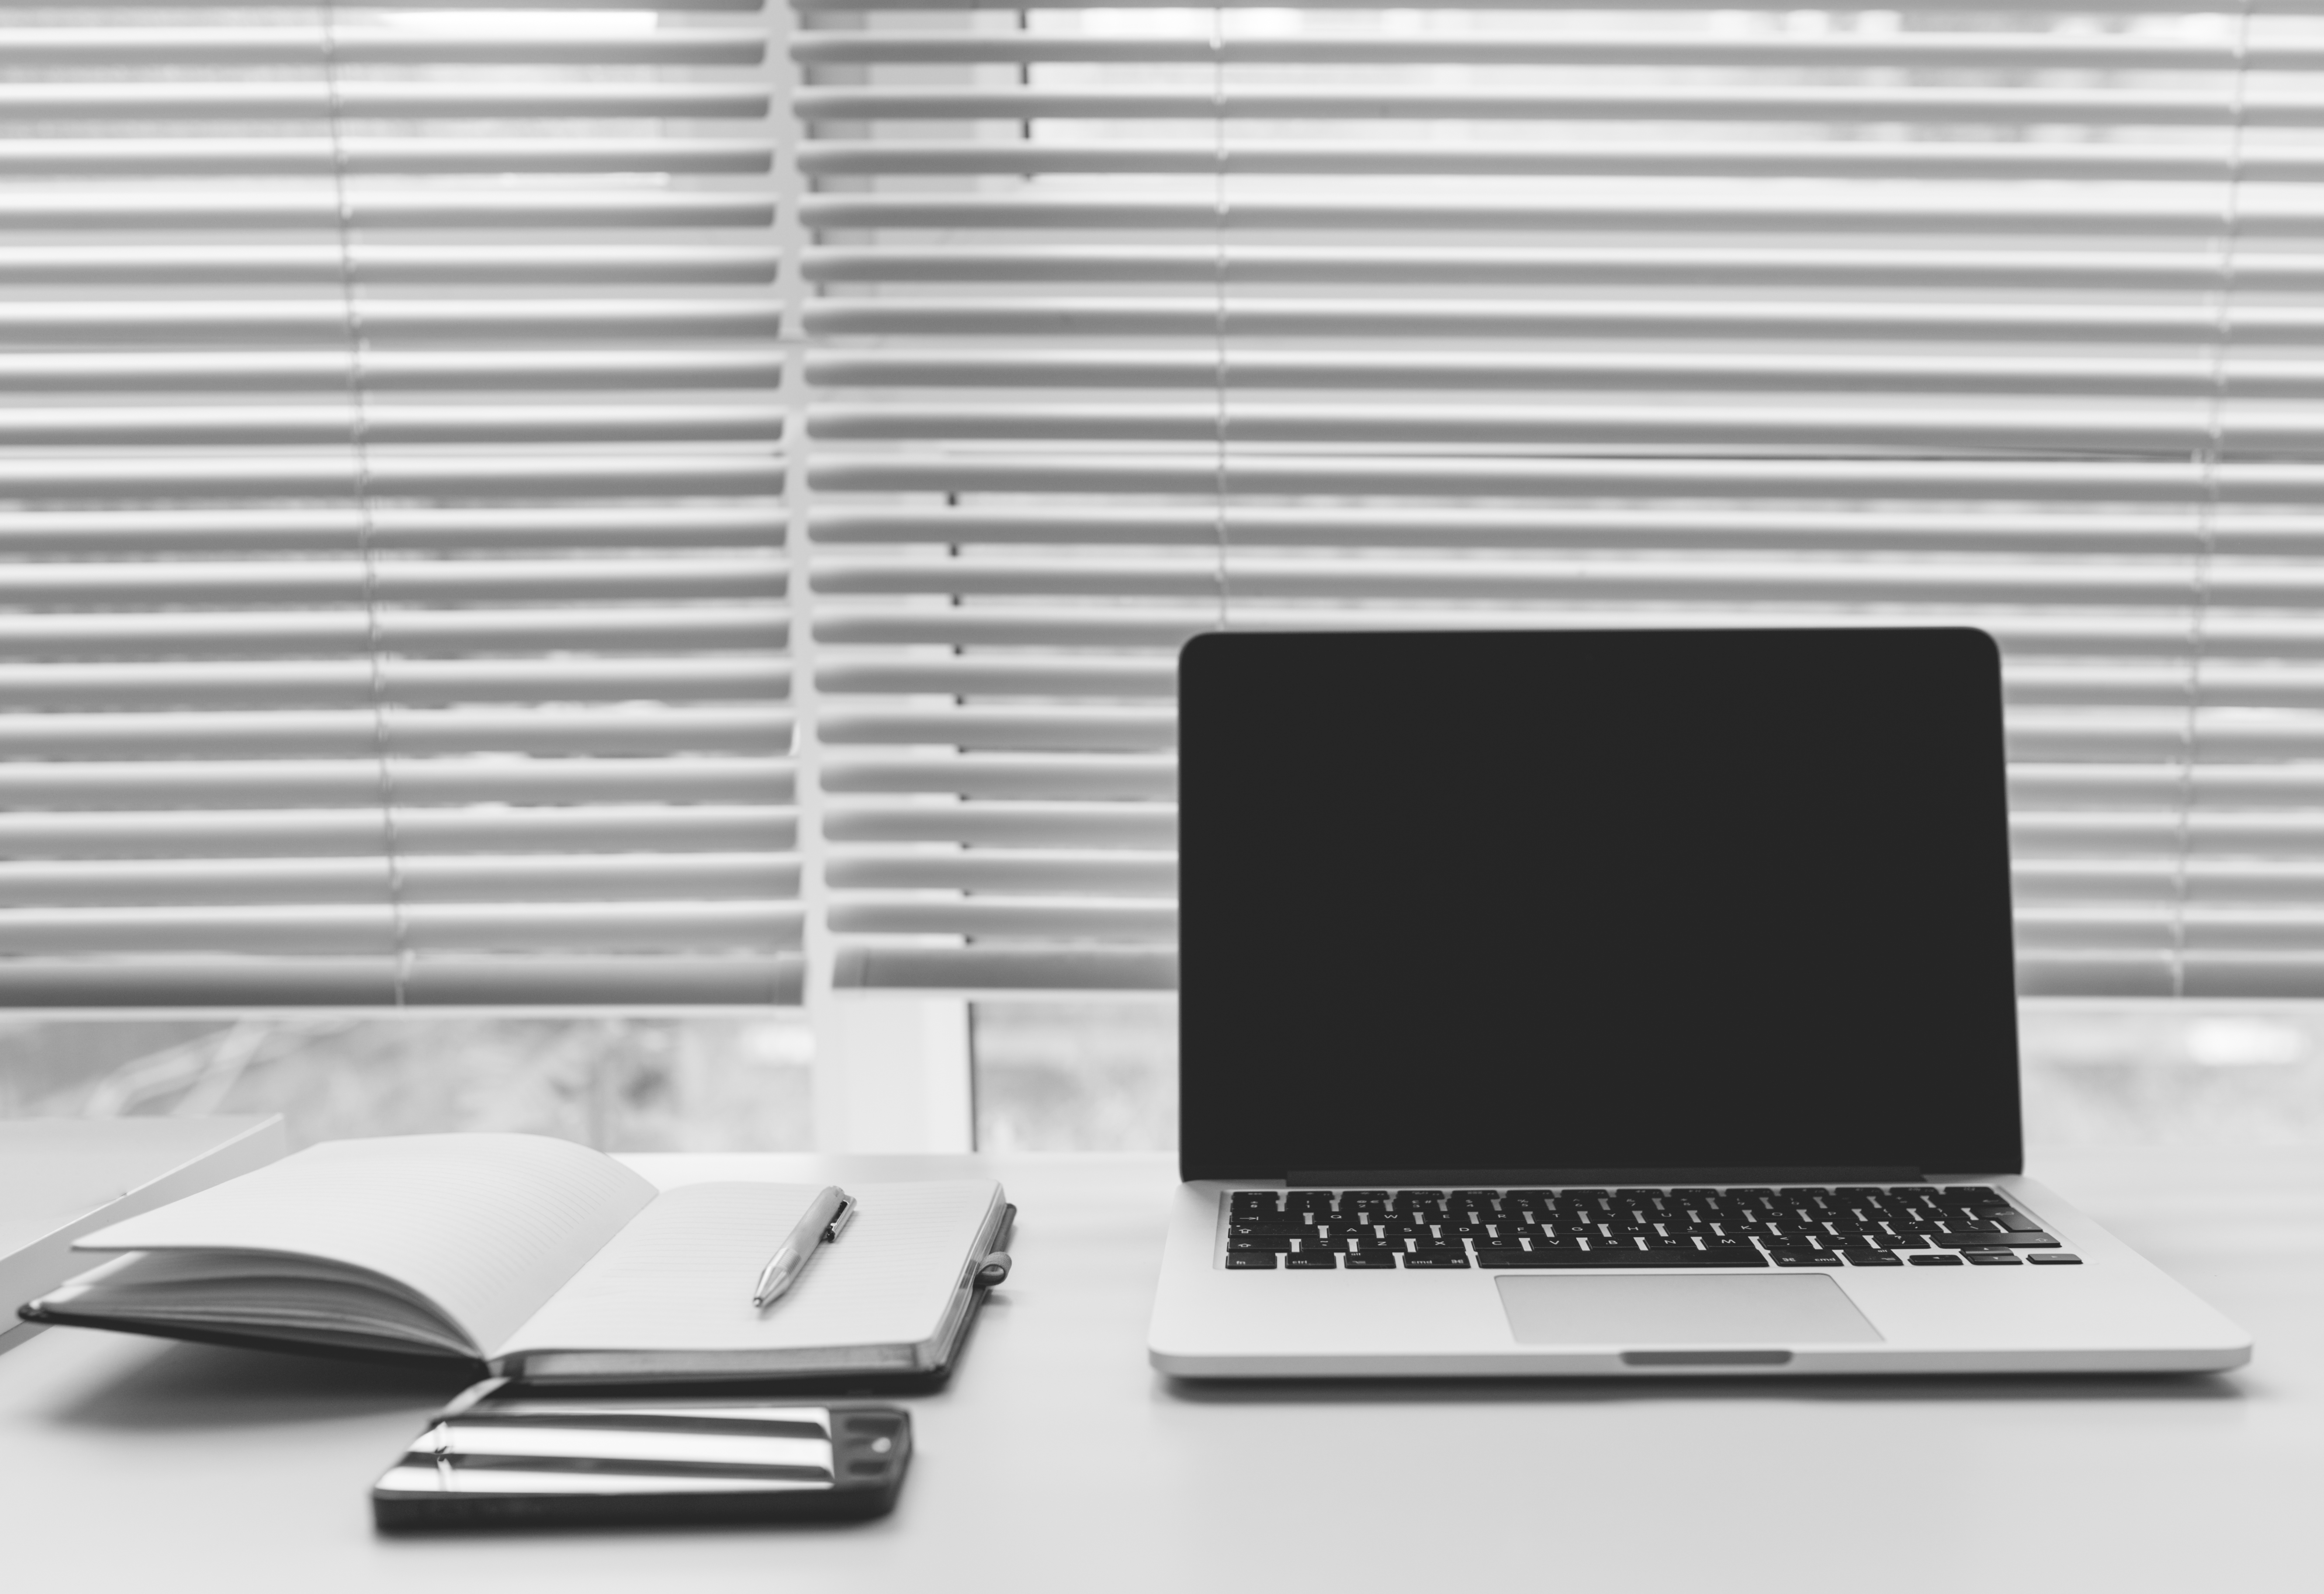
desk, furniture, table, computer desk, technology, office, electronic device, output device, laptop, interior design, personal computer, computer